Double Bluff Beach

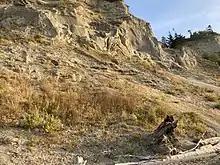
One of the titular bluffs on Double Bluff Beach, showing heavy erosion.

The primary character of the shore here is shifting sands eroded from the bluffs with large fields of pebbles, driftwood, slabs of peat, and glacial erratic boulders.